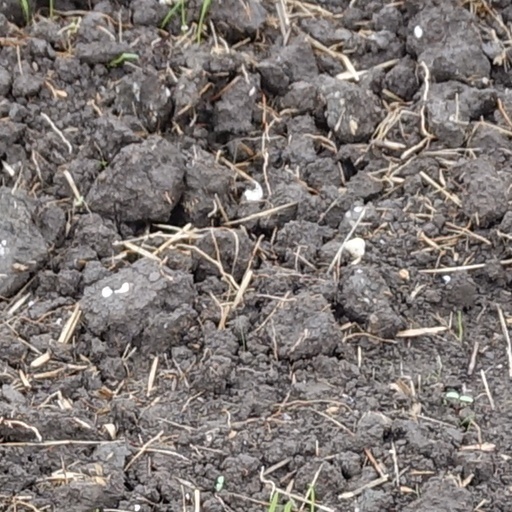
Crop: wheat